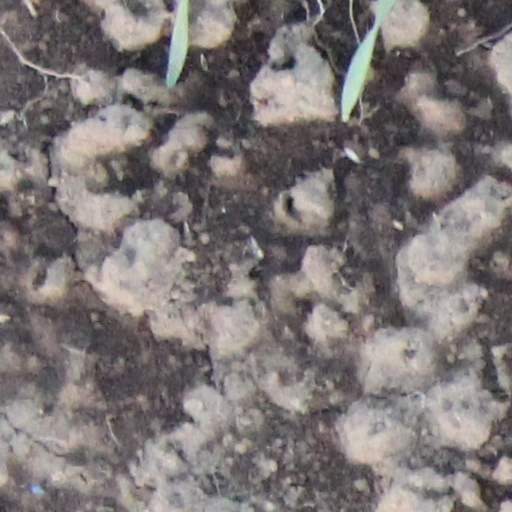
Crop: wheat